Maavari Manchitanam

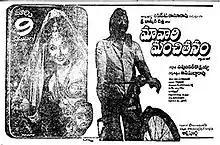
Theatrical release poster

Maavari Manchitanam is a 1979 Indian Telugu-language drama film, produced by A. Pundarikakshaiah and directed by B. A. Subba Rao. It stars N. T. Rama Rao and Vanisri, with music composed by Master Venu. The film is a remake of the Hindi film "Do Anjaane" (1976), itself based on the novel "Ratrir Yatri" by Nihar Ranjan Gupta.